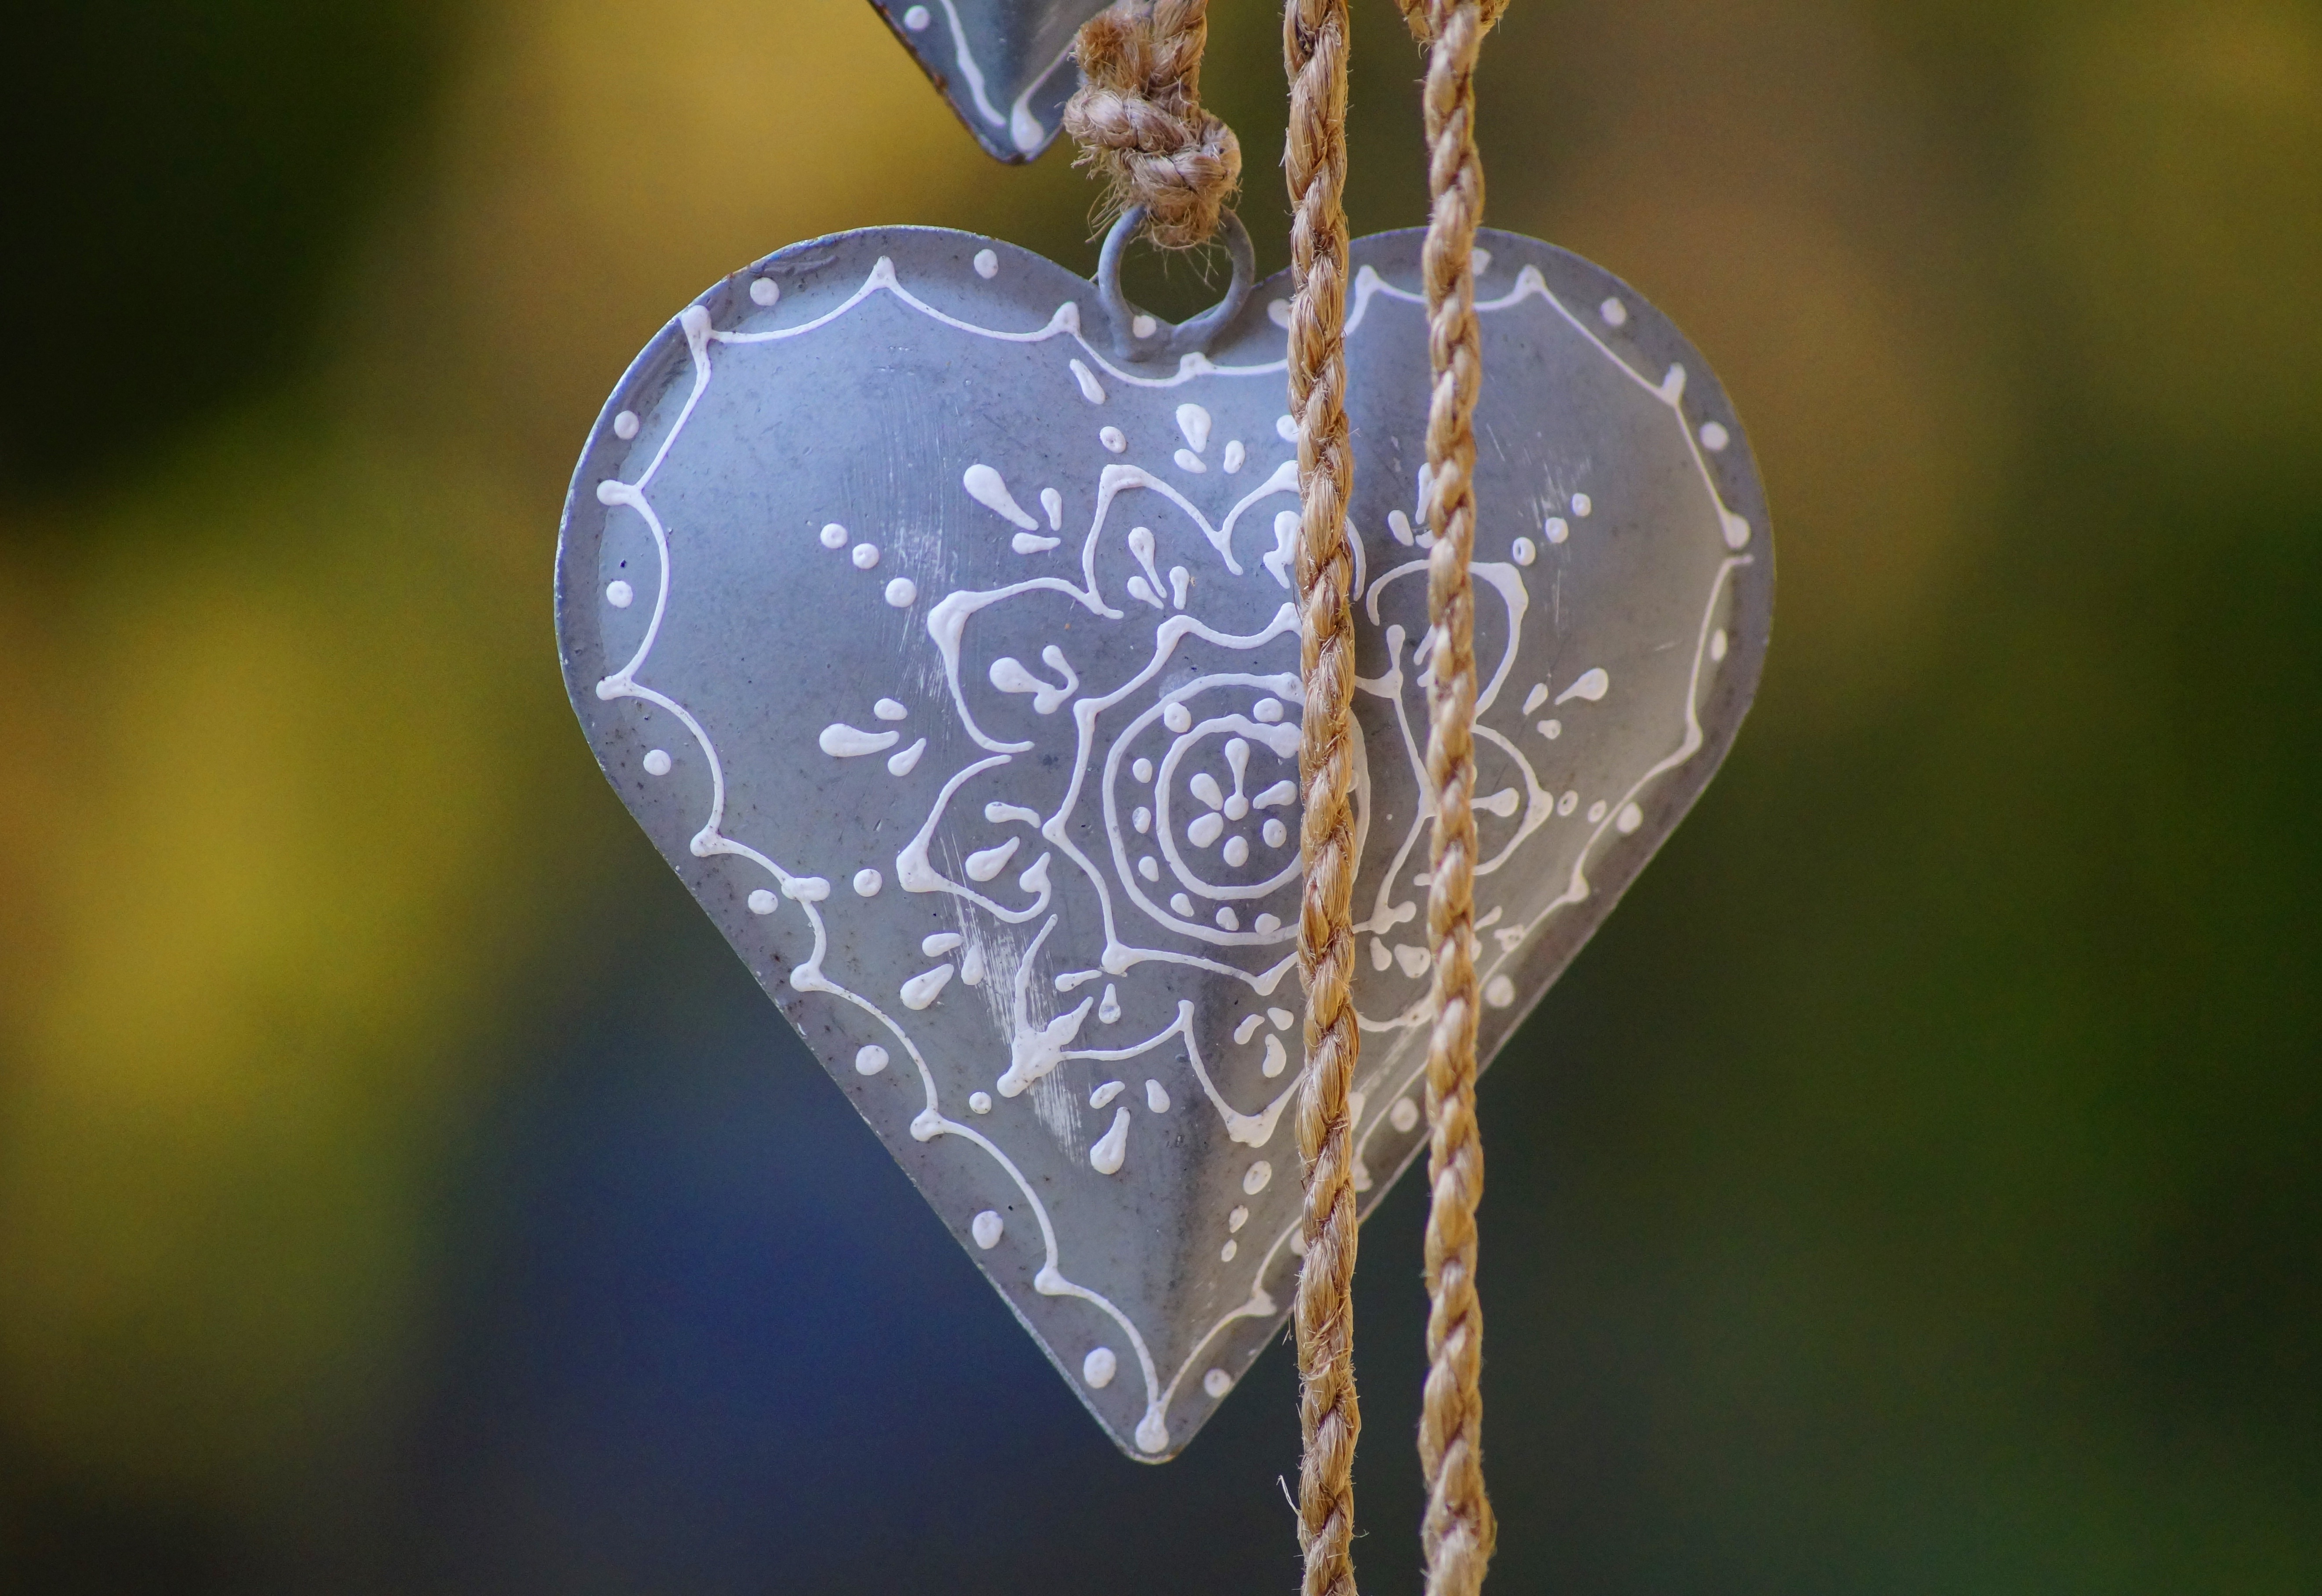
water, nature, branch, drop, dew, wing, photography, leaf, flower, petal, heart, decoration, insect, macro, butterfly, object, flora, fauna, invertebrate, close up, crafts, detail, organ, moisture, macro photography, moths and butterflies